Gießen–Fulda railway

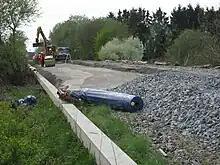
Renewal of infrastructure at Gießen-Rödgen during Easter 2011

The single track, along with the lack of crossing facilities (as the result of the demolition of former stations) and outdated equipment were in the past a common cause of delays, so various construction projects (such as the construction of crossing facilities and the renewal of signalling equipment) were planned. The Federal government made funds of €30 million for an upgrade of the line in the period from 2003 to 2007. This work was not supported by Deutsche Bahn and was not implemented.